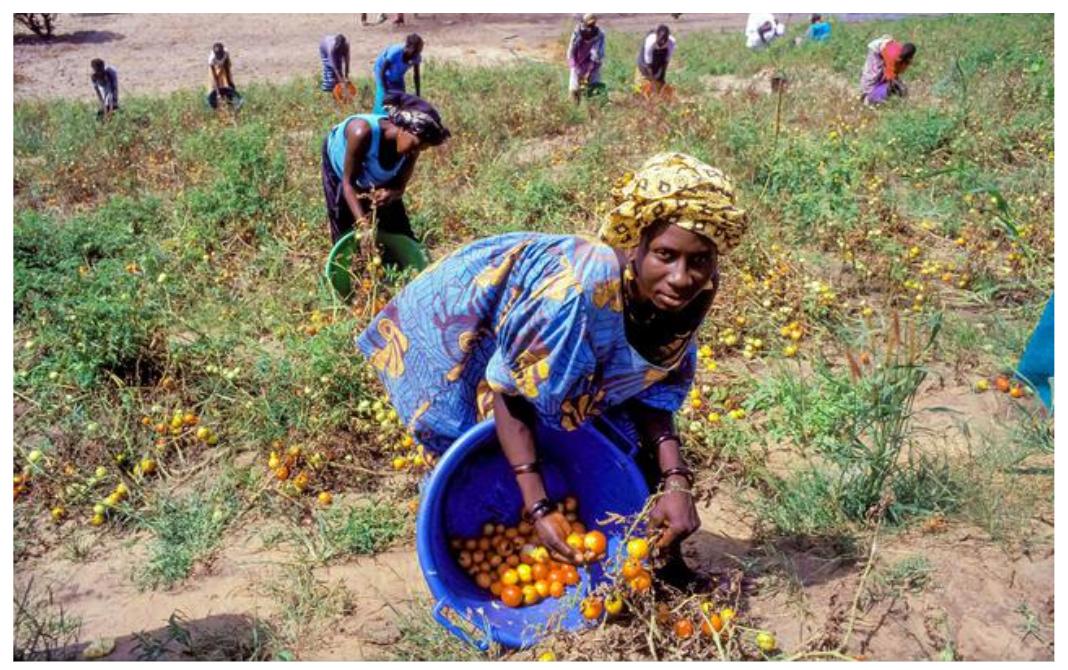
Wanawake wakifanya kazi katika shamba la nyanya. Mwanamke mmoja yupo mbele akikusanya nyanya na kuziweka kwenye beseni, anatabasamu na kuonekana mwenye furaha. Wanawake wengine pia, wanachuma nyanya na kuziweka kwenye mabeseni. Nyanya hizo zinaonekana kuwa na rangi ya machungwa na ya njano.